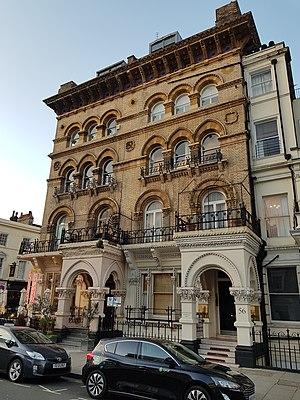
56-58, Queen's Gate Terrace, Londres.
Queen's Gate Terrace est une rue de la ville de Londres, Royaume-Uni.